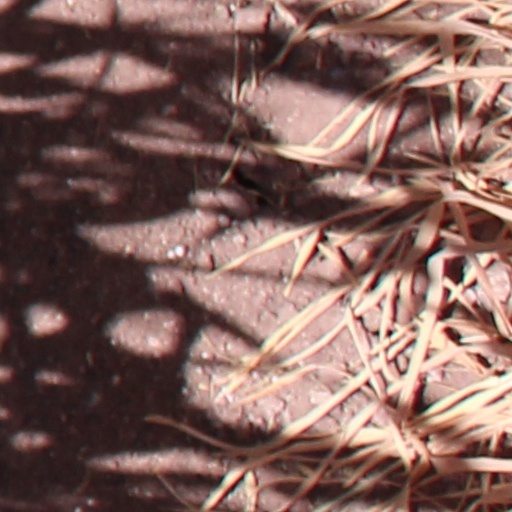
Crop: wheat